52nd Battalion (New Ontario), CEF

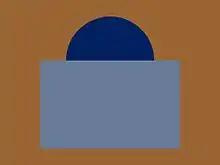
The distinguishing patch of the 52nd Battalion (New Ontario), CEF.

The 52nd Battalion (New Ontario), CEF, was an infantry battalion of the Canadian Expeditionary Force during the Great War.